Ben Wendel

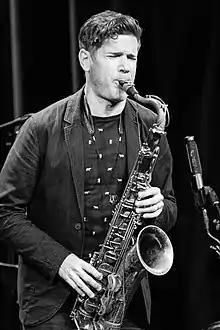
Ben Wendel performing in 2022

Ben Wendel (born February 20, 1976) is a Canadian jazz saxophonist, bassoonist, and pianist who is a founding member of the band Kneebody. He has worked with Ignacio Berroa, Tigran Hamasyan, Bill Frisell, Terence Blanchard, Antonio Sanchez, Gerald Clayton, Taylor Eigsti, Linda May Han Oh, Eric Harland, Moonchild, Louis Cole, Daedelus, Snoop Dogg, and the artist formerly known as Prince.